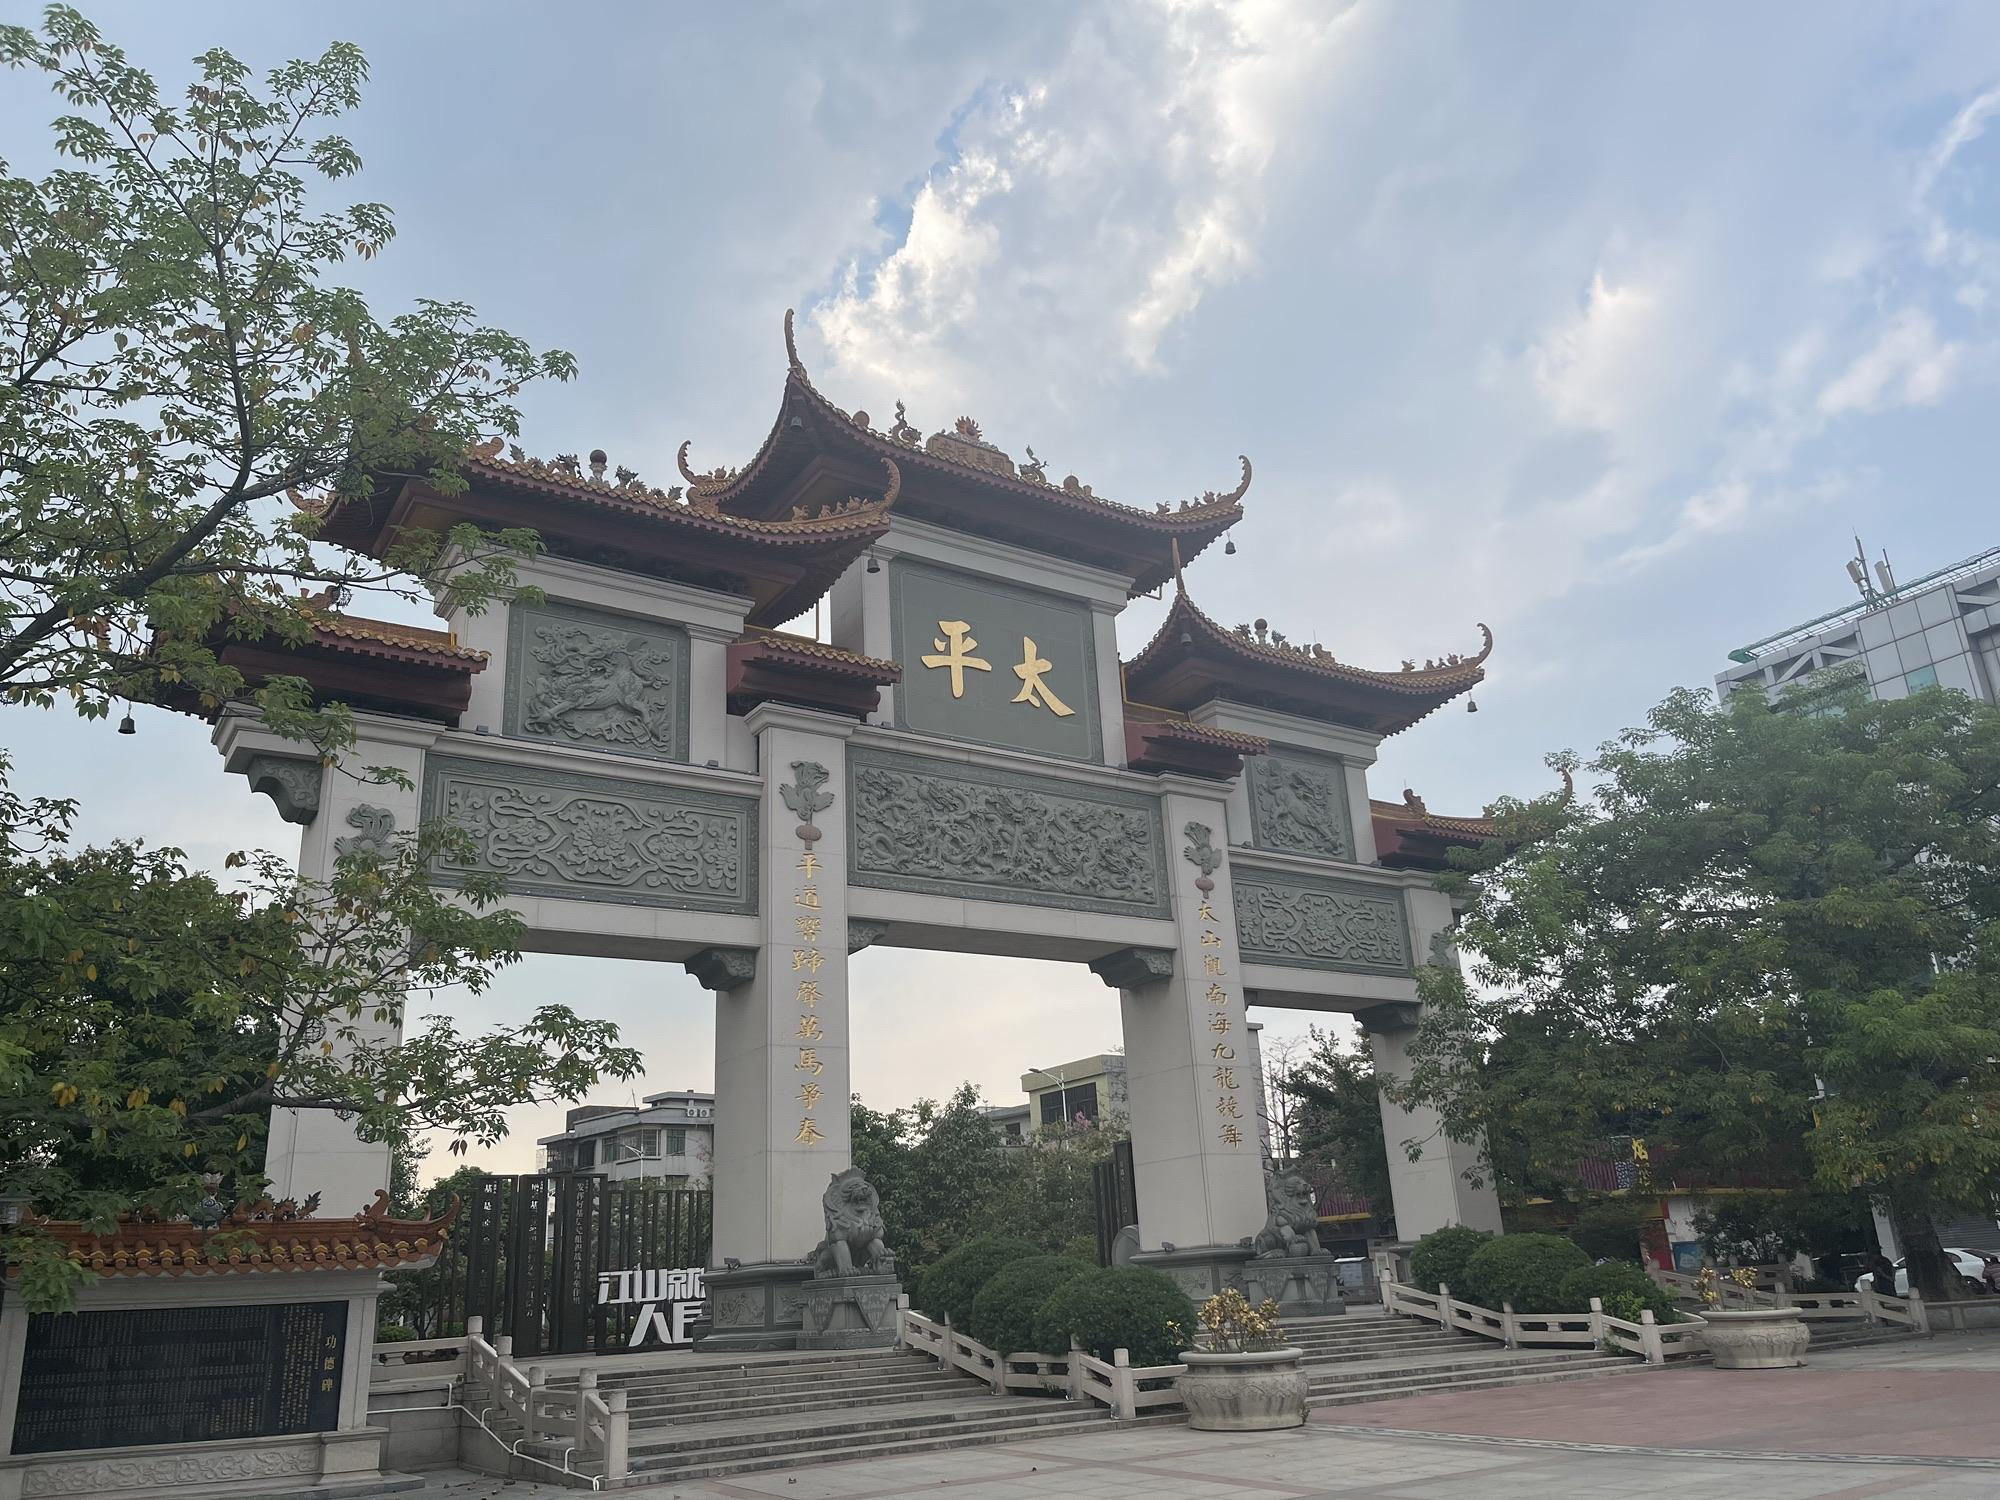
地标名称：太平牌坊
所在城市：佛山市·南海区